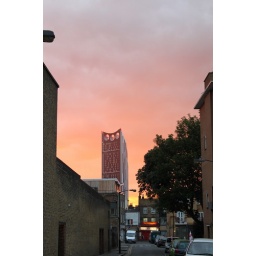
sunset in elephant and castle